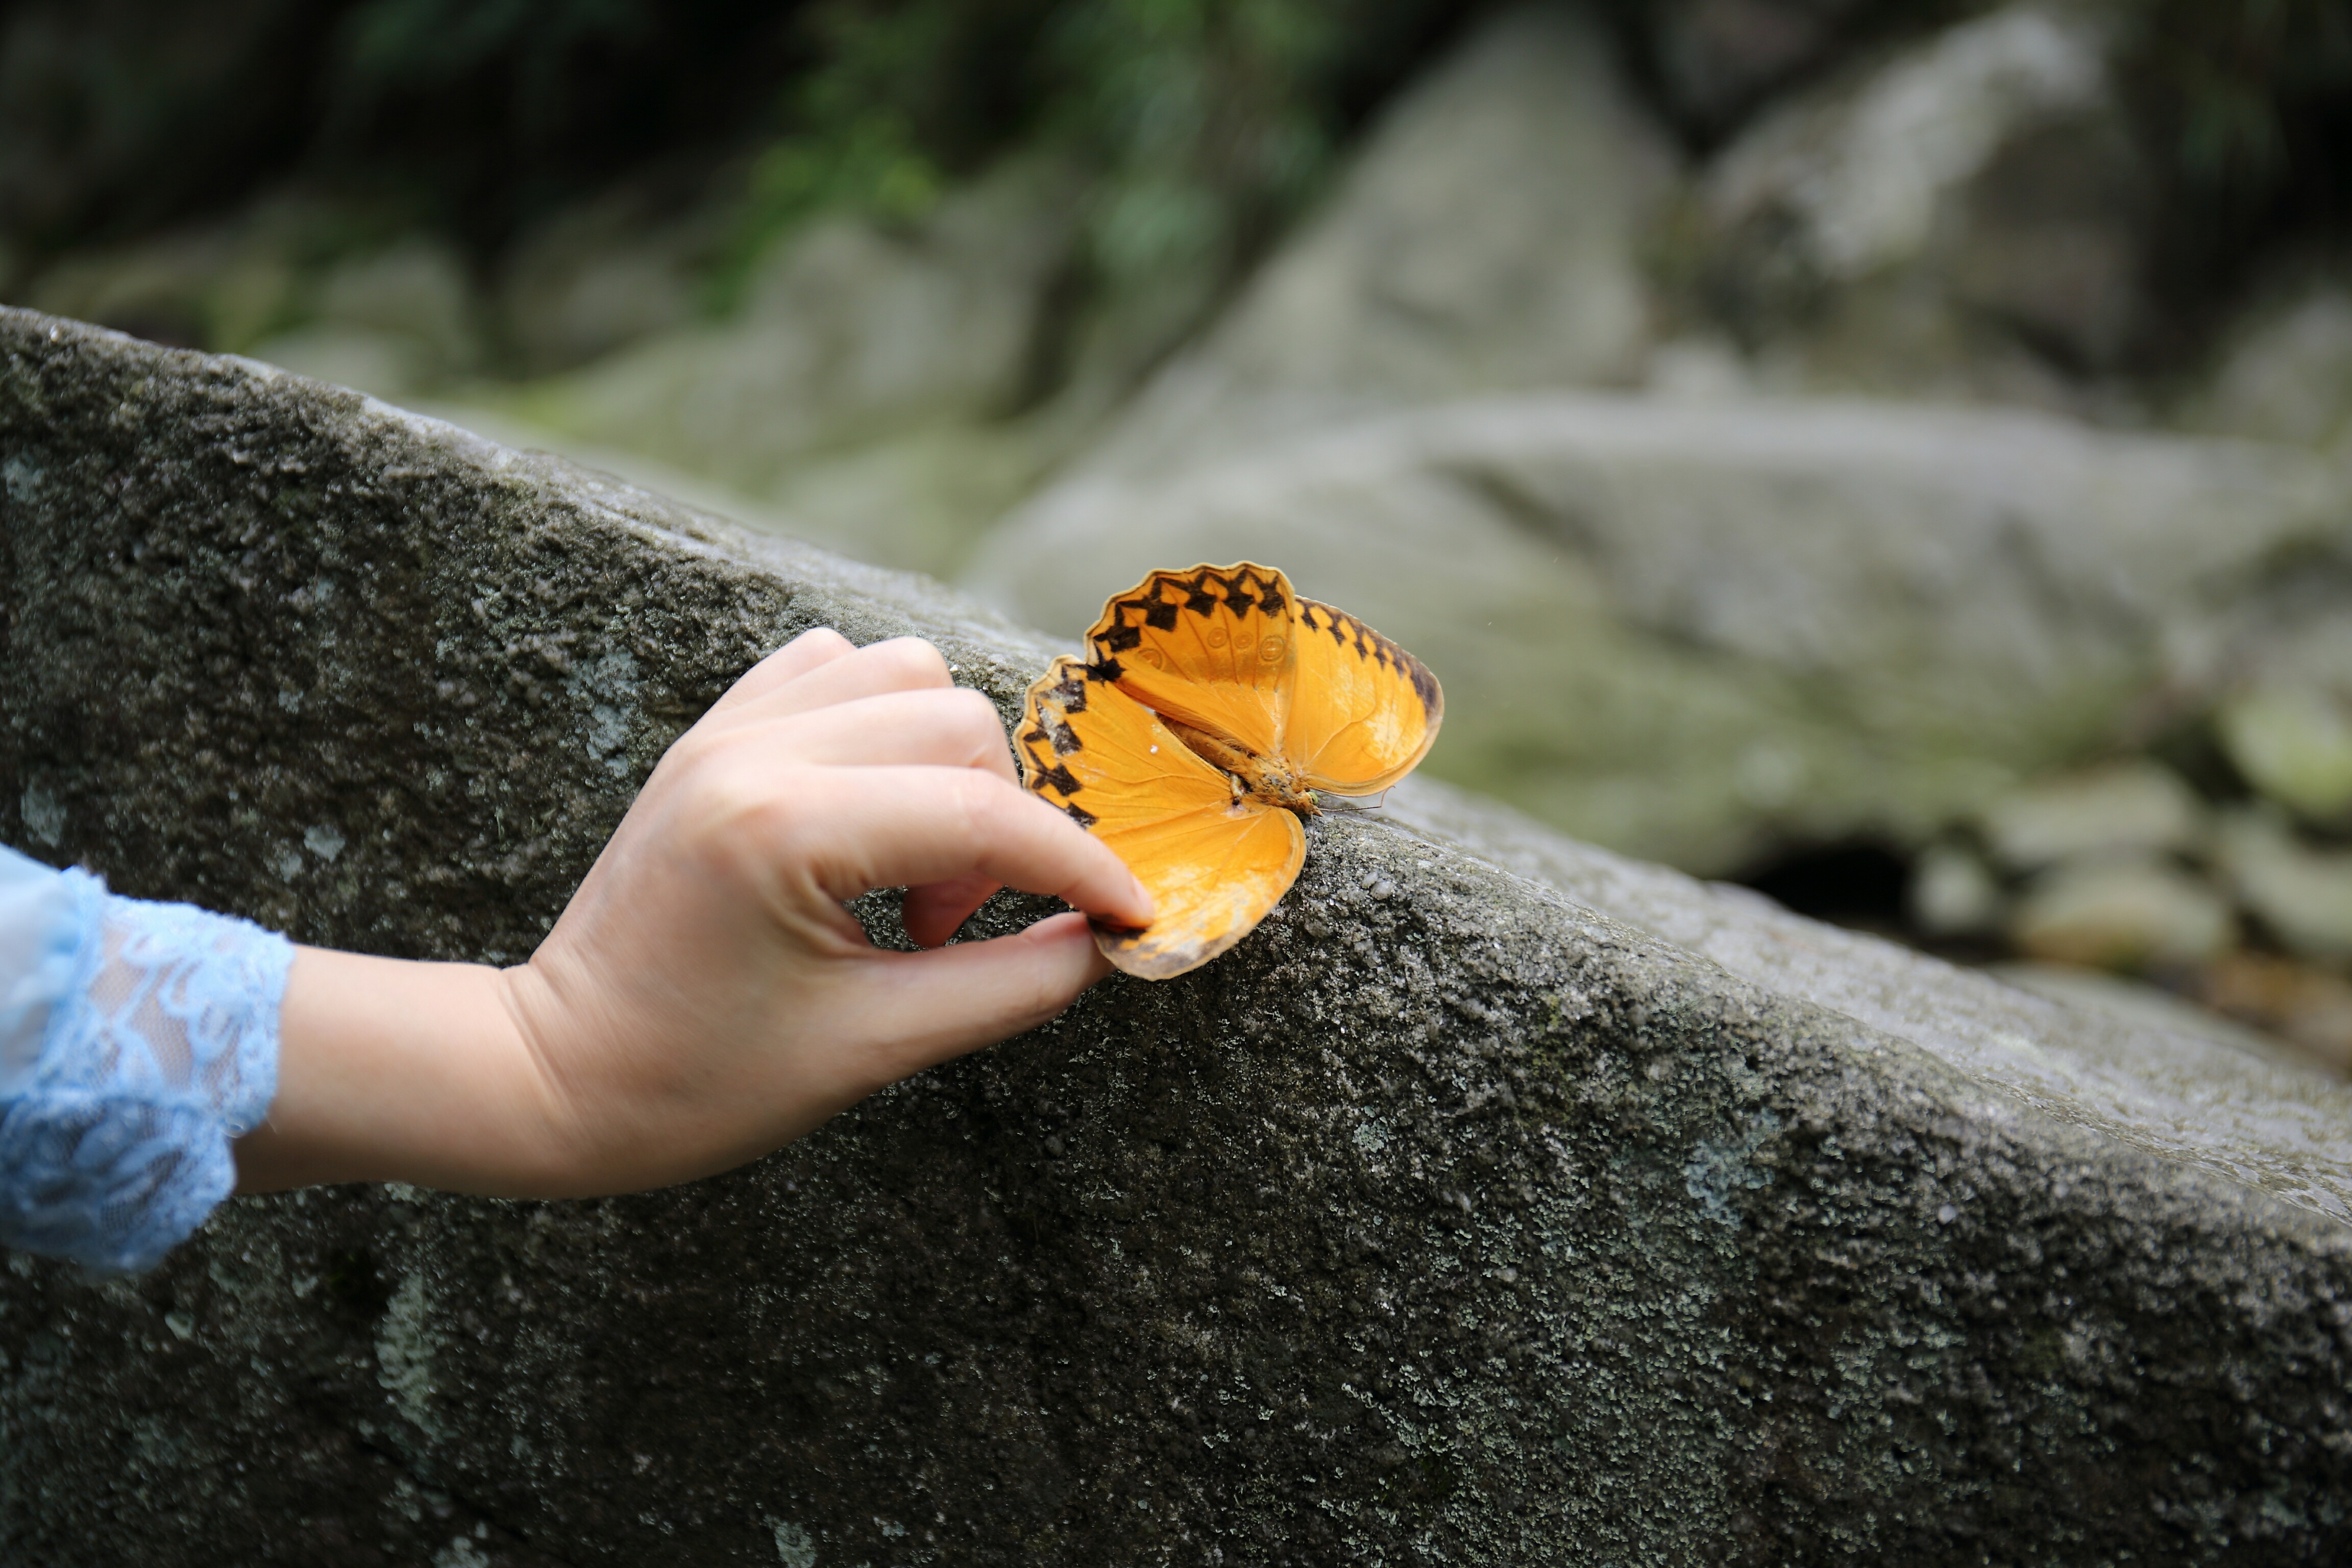
hand, nature, rock, plant, photography, leaf, flower, wildlife, insect, butterfly, yellow, flora, fauna, invertebrate, close up, macro photography, yellow butterfly, moths and butterflies